Harvey J. Donaldson

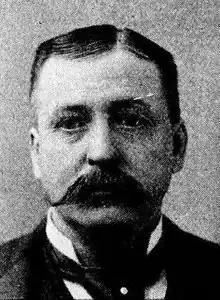
Harvey J. Donaldson (1893)

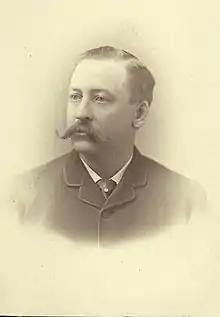
This was a photo in possession of the Zieley family, passed to Mary Zieley's younger brother John D. Zieley, and it was captioned "Harvey J. Donaldson, Saratoga, 1877."

Harvey J. Donaldson (September 15, 1848 – January 2, 1912) was an American manufacturer, banker and politician from New York.